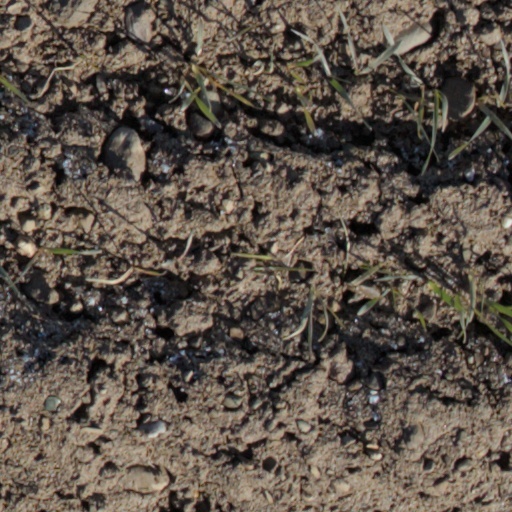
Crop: wheat